2022 Bosnian general election

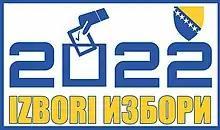
Official logo of the election

The three members of the Presidency are elected by plurality. In Republika Srpska voters elect the Serb representative, whilst in the Federation of Bosnia and Herzegovina voters elect the Bosniak and Croat members. Voters registered in the Federation of Bosnia and Herzegovina can vote for either the Bosniak or Croat candidate, but cannot vote in both elections.